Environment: real
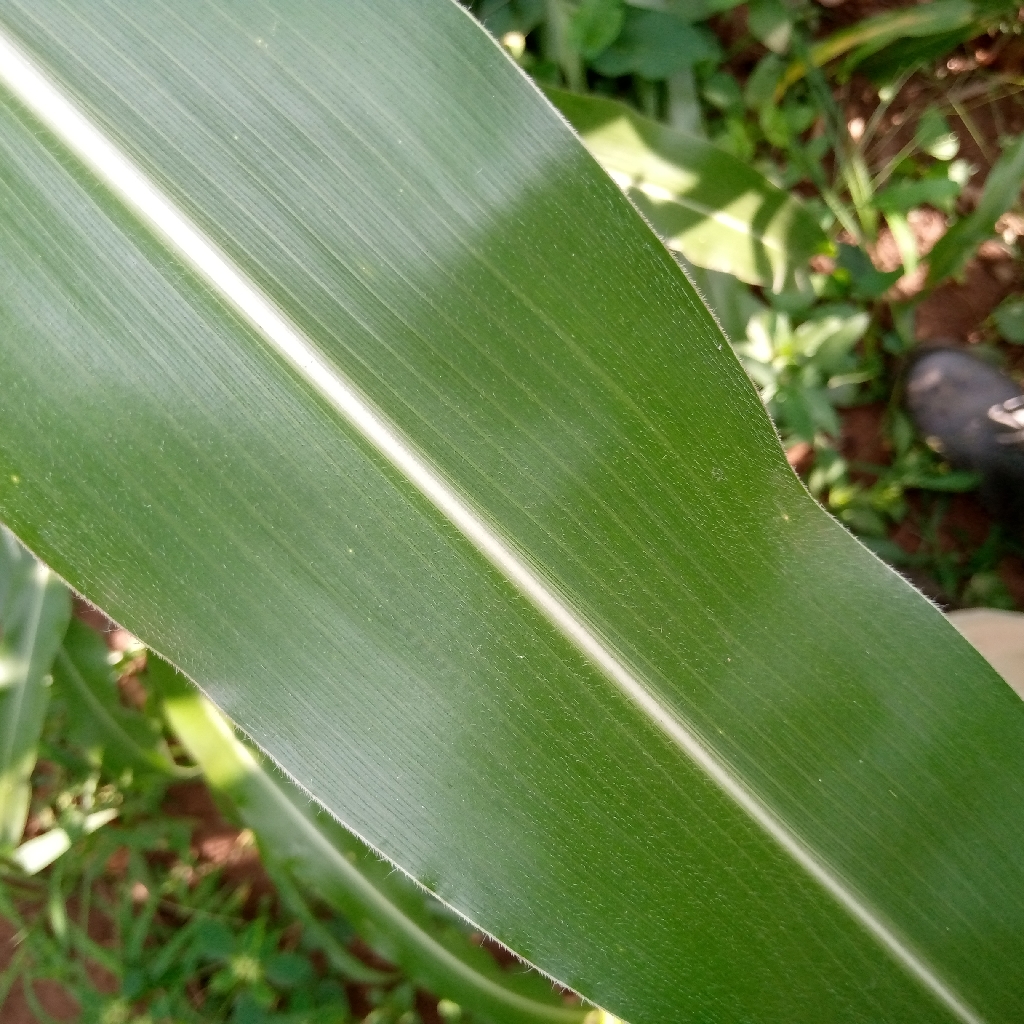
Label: healthy